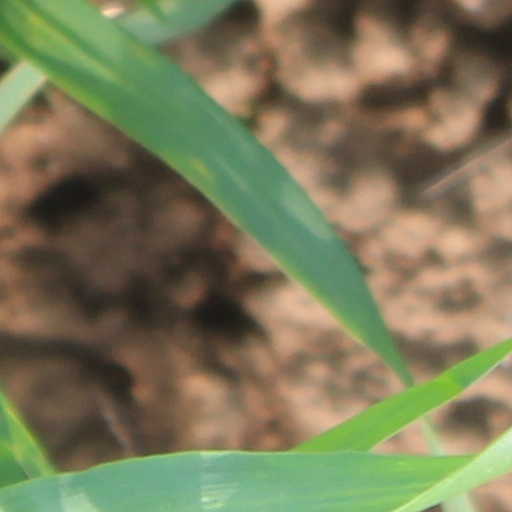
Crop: wheat